Condensed matter physics

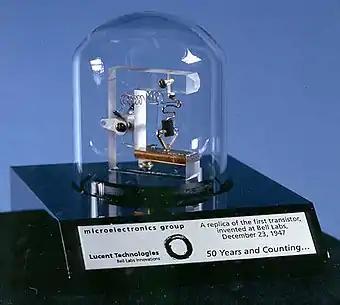
A replica of the first point-contact transistor in Bell labs

In 1879, Edwin Herbert Hall working at the Johns Hopkins University discovered that a voltage developed across conductors which was transverse to both an electric current in the conductor and a magnetic field applied perpendicular to the current. This phenomenon, arising due to the nature of charge carriers in the conductor, came to be termed the Hall effect, but it was not properly explained at the time because the electron was not experimentally discovered until 18 years later. After the advent of quantum mechanics, Lev Landau in 1930 developed the theory of Landau quantization and laid the foundation for a theoretical explanation of the quantum Hall effect which was discovered half a century later.